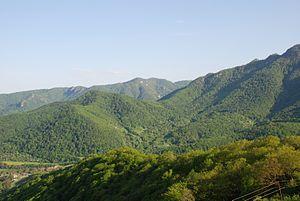
Le Haut-Karabagh, Haut-Karabakh ou Artsakh, en forme longue la république d'Artsakh, est une république autoproclamée de Transcaucasie. En 2015, sa population est estimée à 148 917 habitants pour une superficie de 11 430 km². Sa capitale et plus grande ville est Stepanakert.